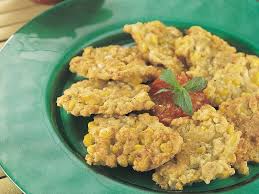
Yemek: mucver